House system at the California Institute of Technology

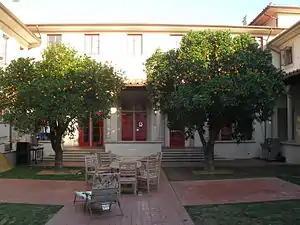
Fleming courtyard in 2008

Fleming House was built with funds donated by a number of people, and the name Fleming was chosen to honor Arthur H. Fleming, then the chairman of Caltech's Board of Trustees.